South Shields

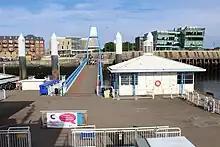
South Shields ferry terminal

People born in South Shields are considered to be "Geordies", a term commonly associated with all residents of Tyneside.